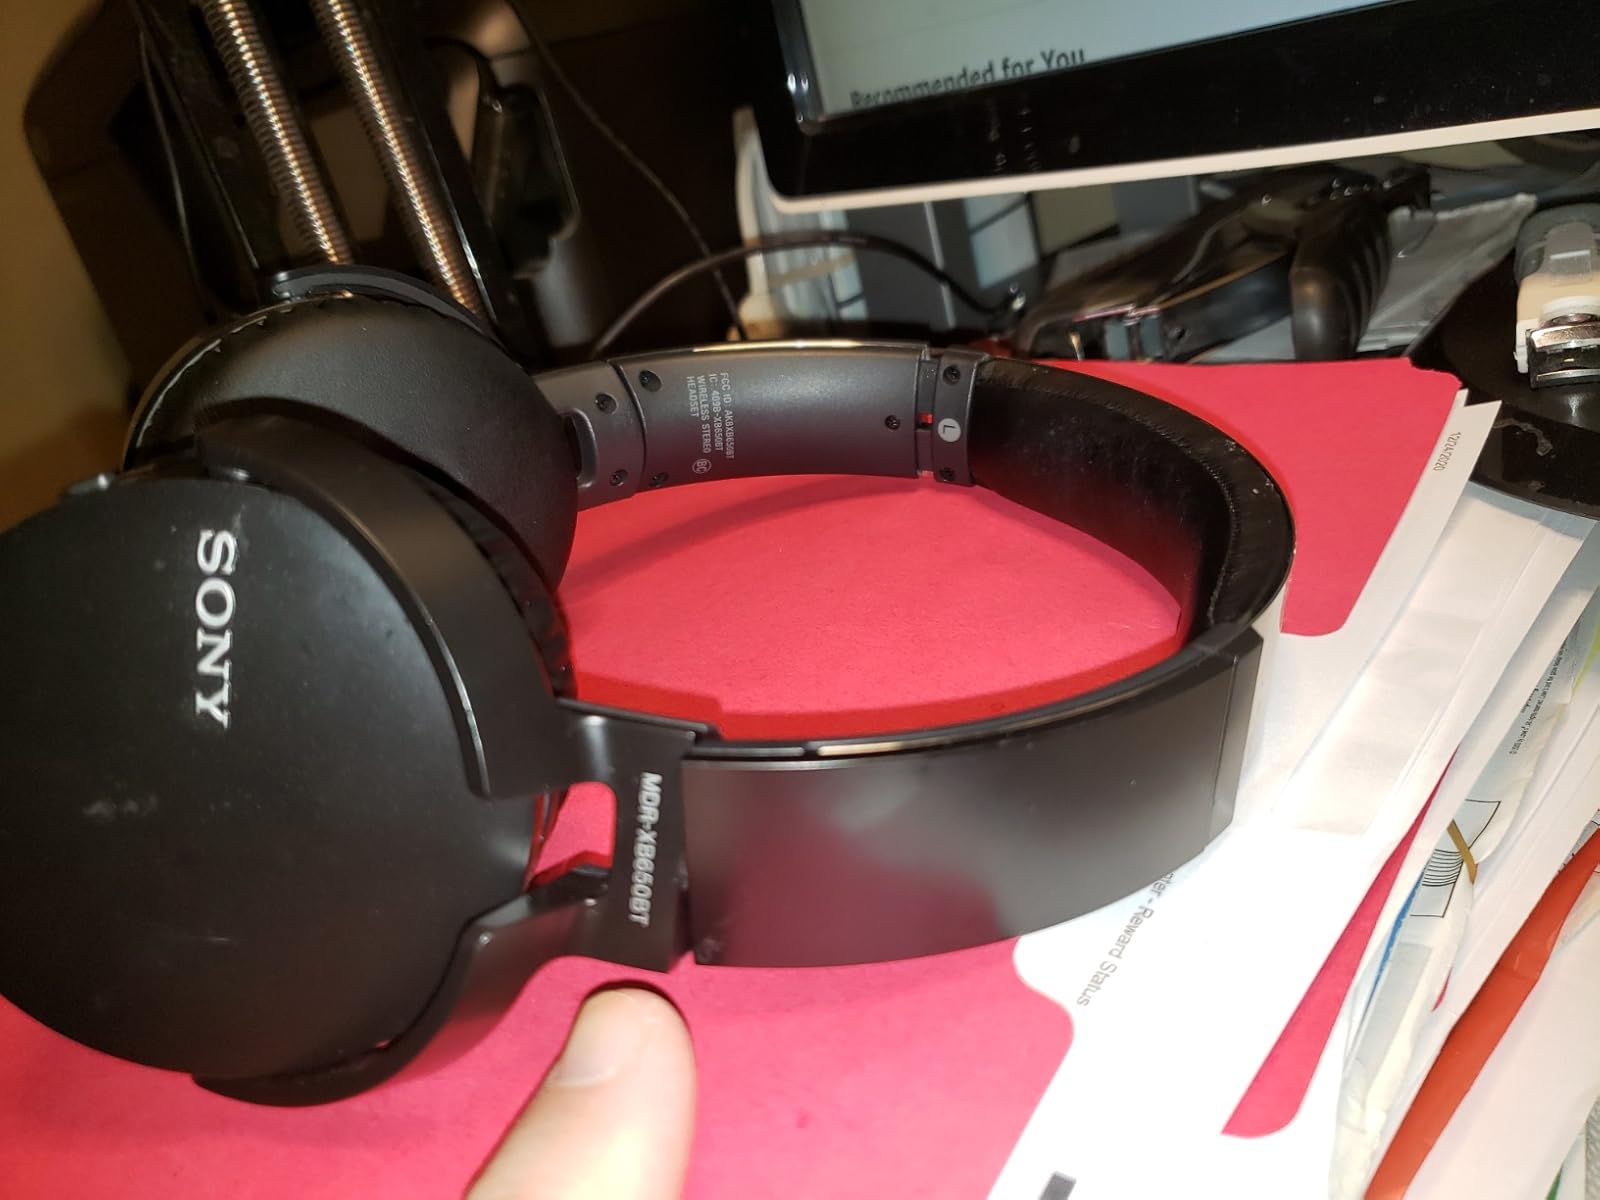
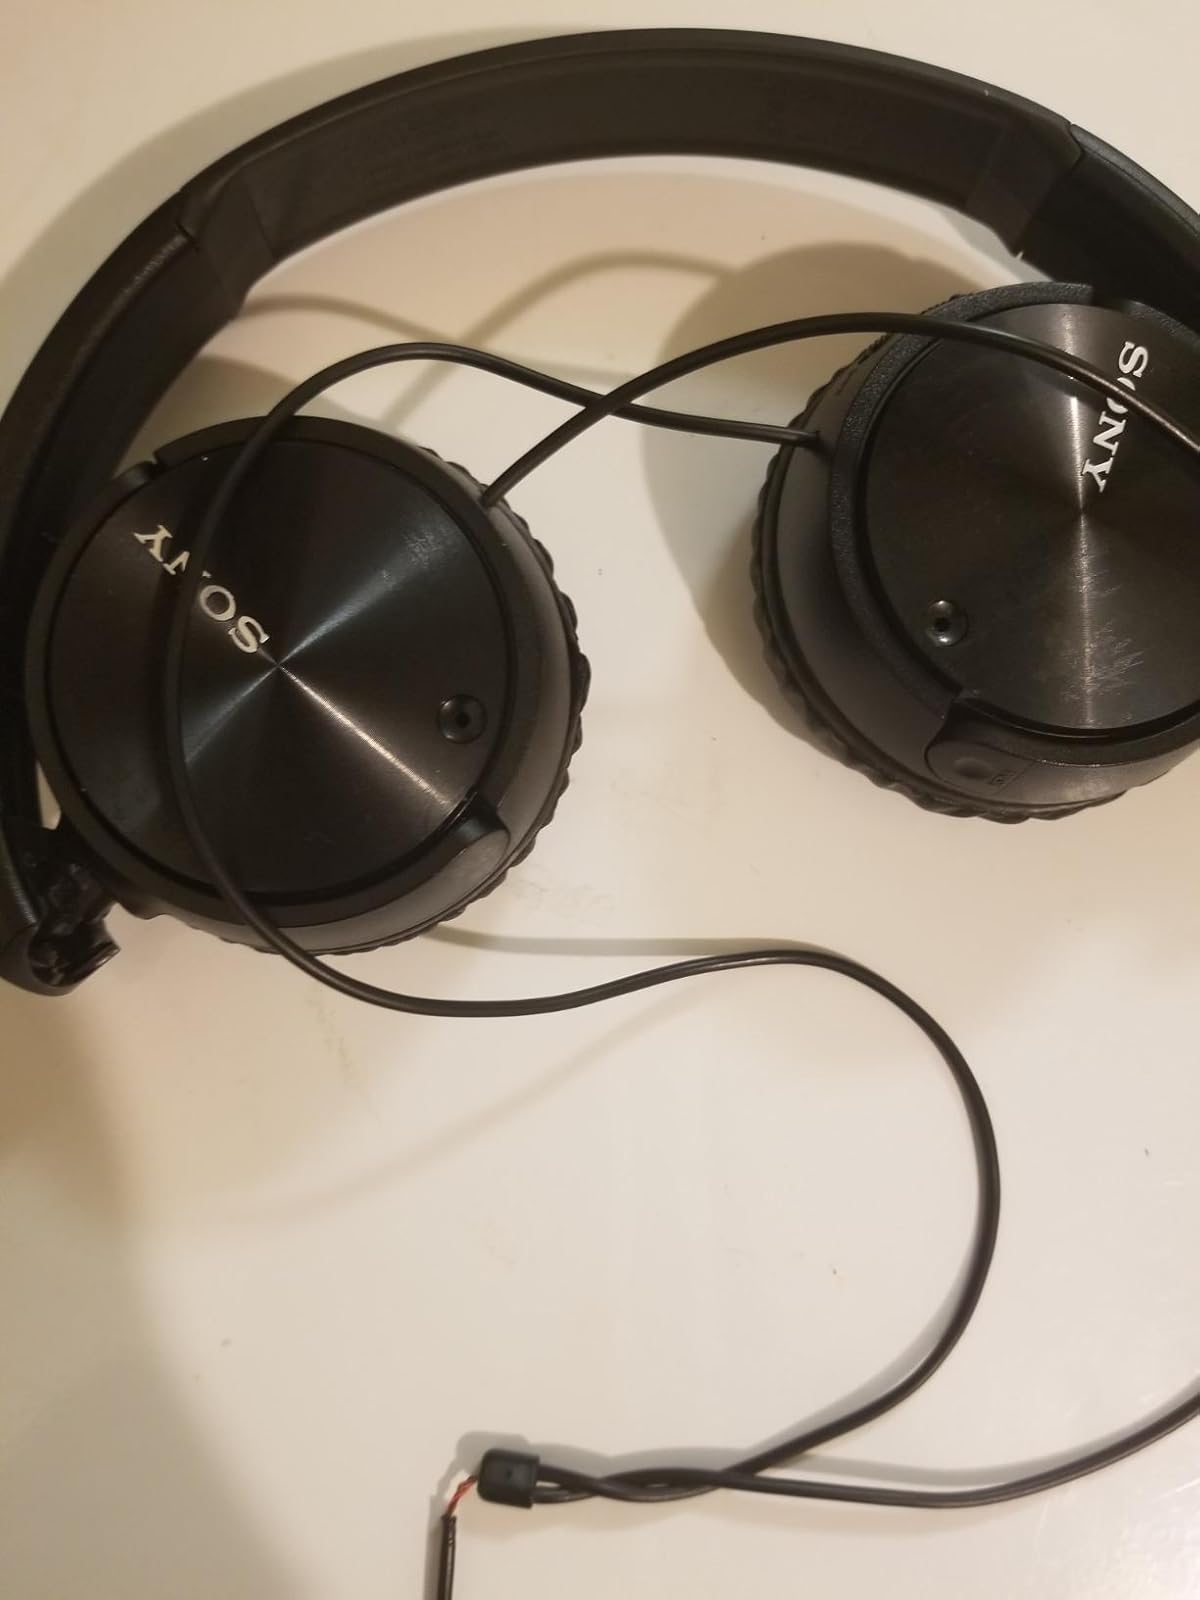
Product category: headphones
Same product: no